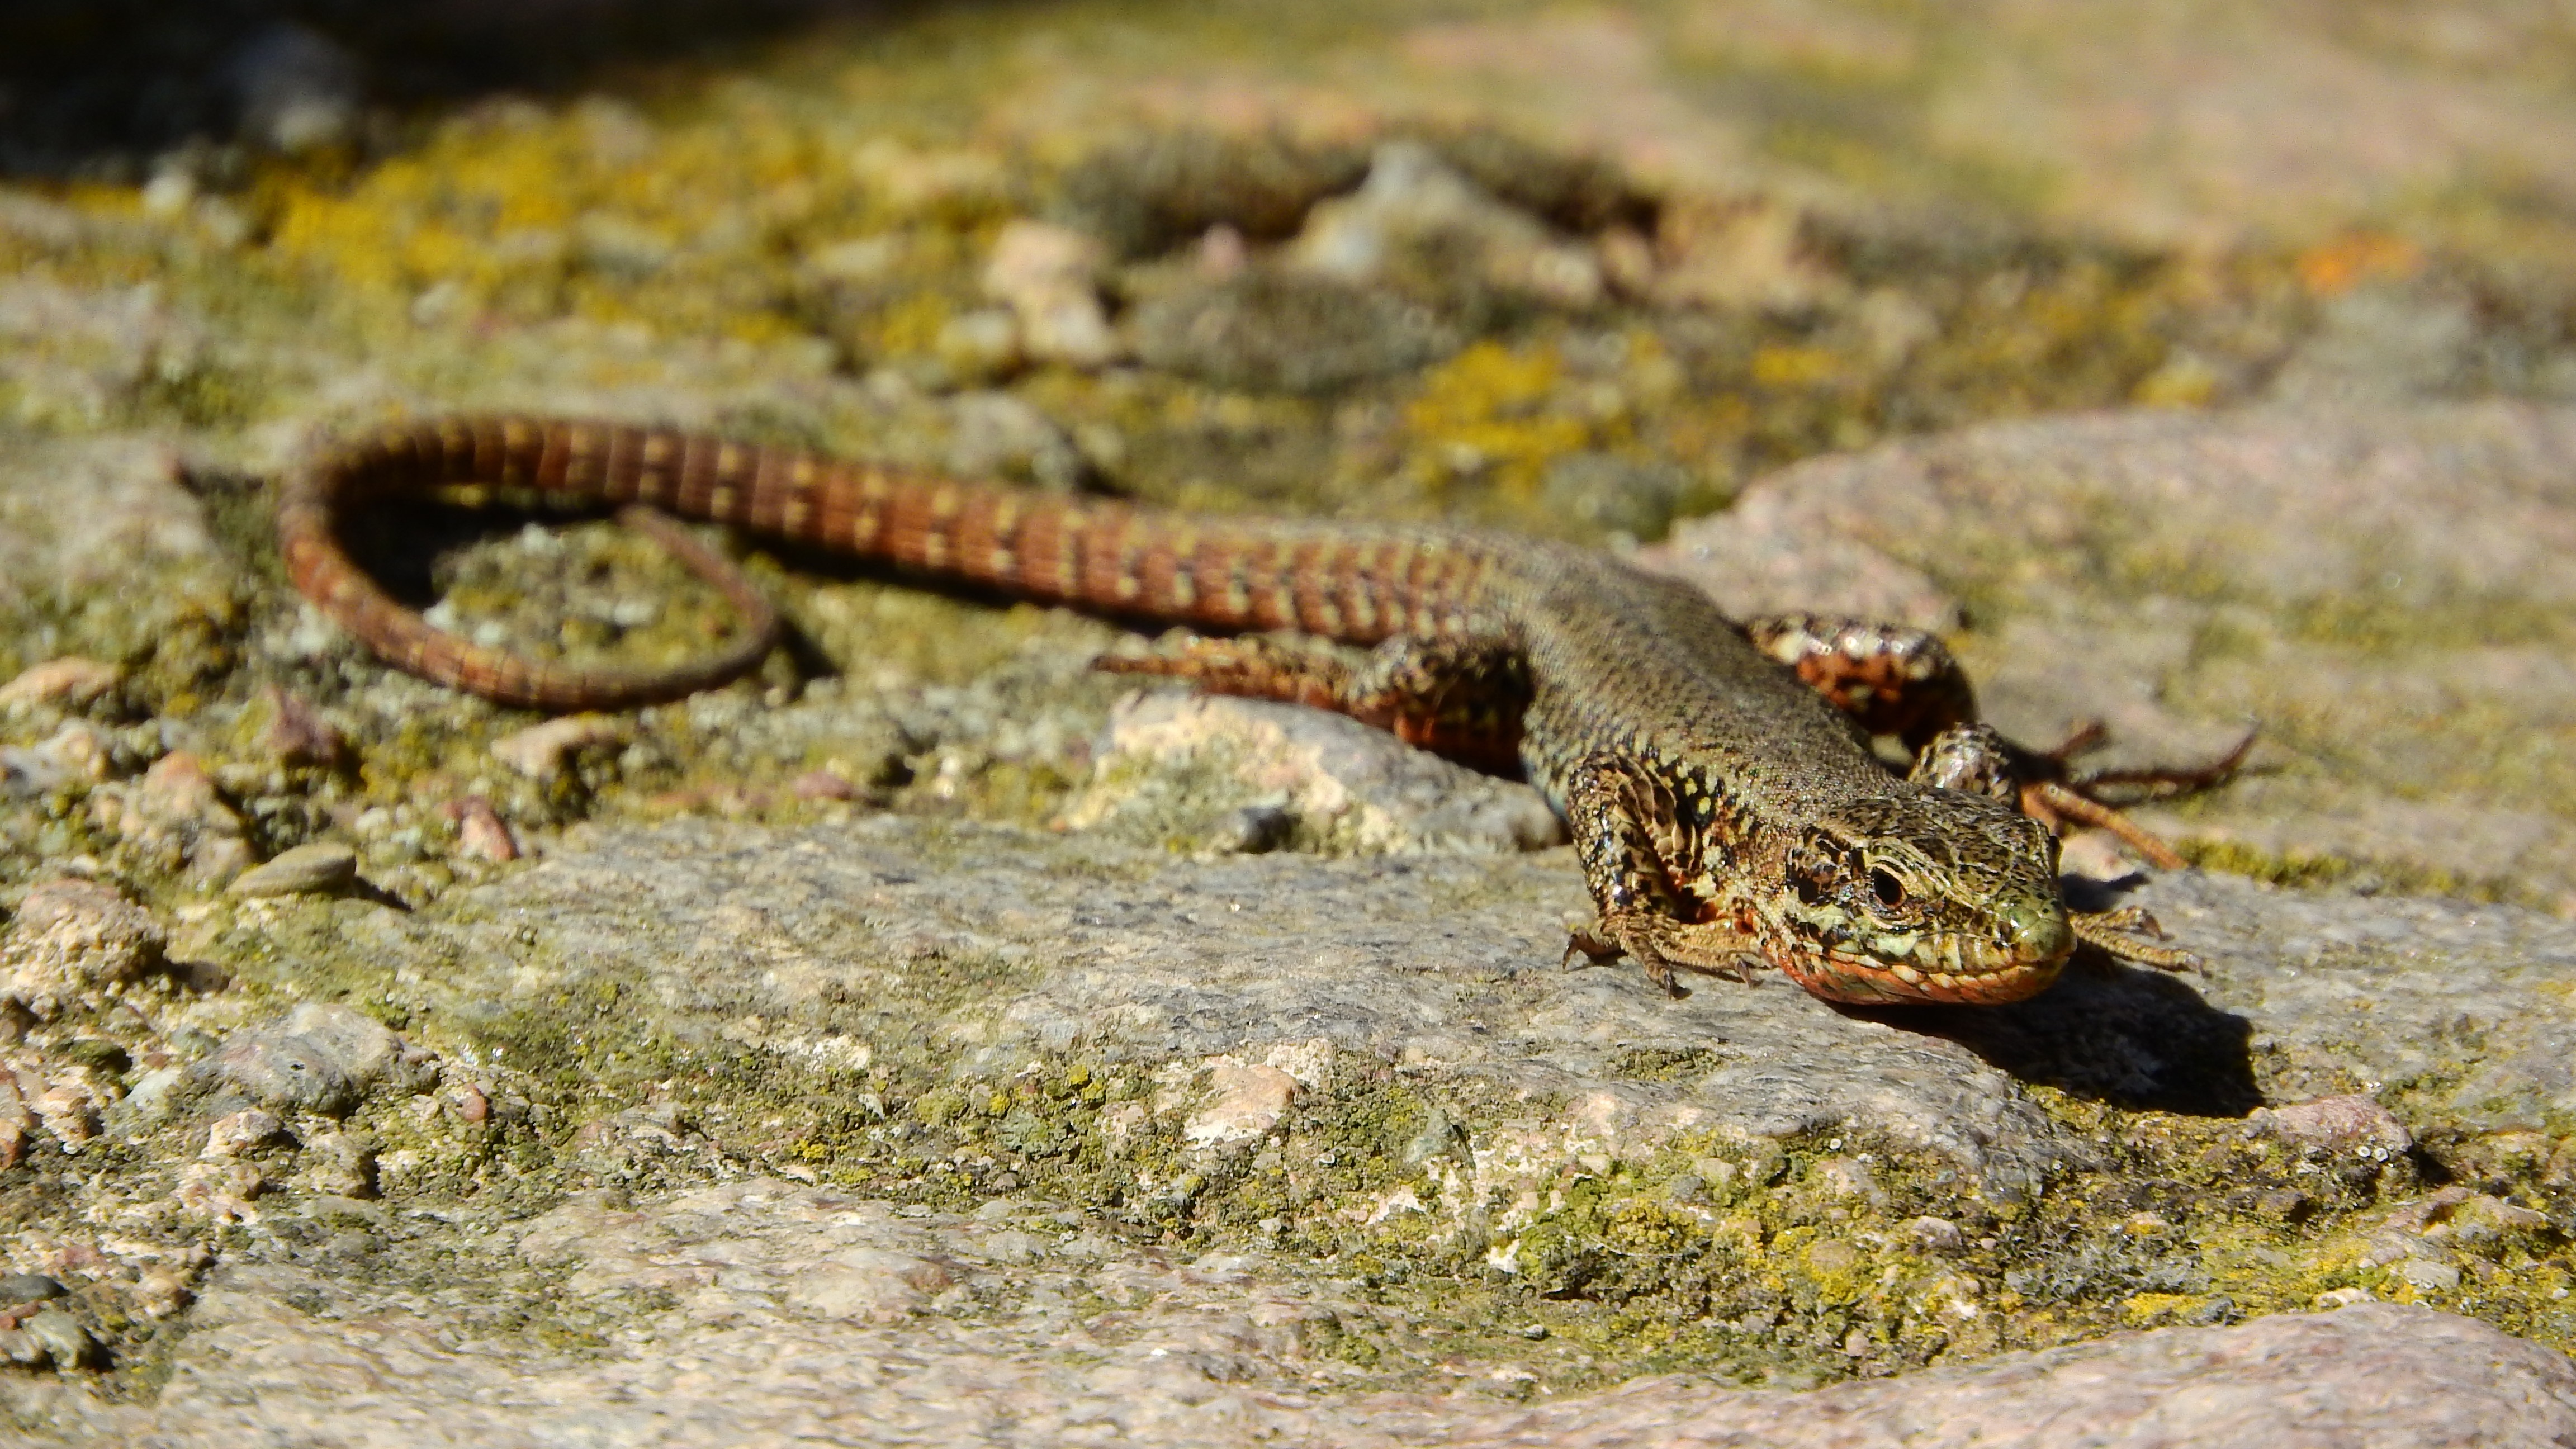
vertebrate, wildlife, reptile, lacertidae, fauna, smooth newt, lissotriton, scaled reptile, salamandridae, lacerta, sidewinder, newt, garter snake